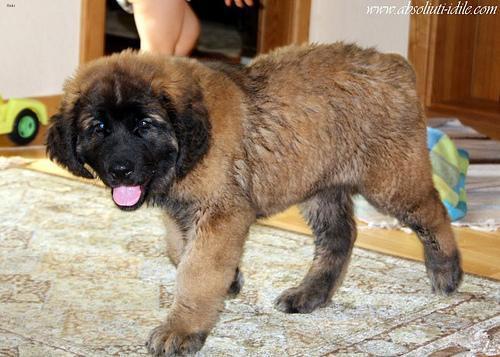
leonberger